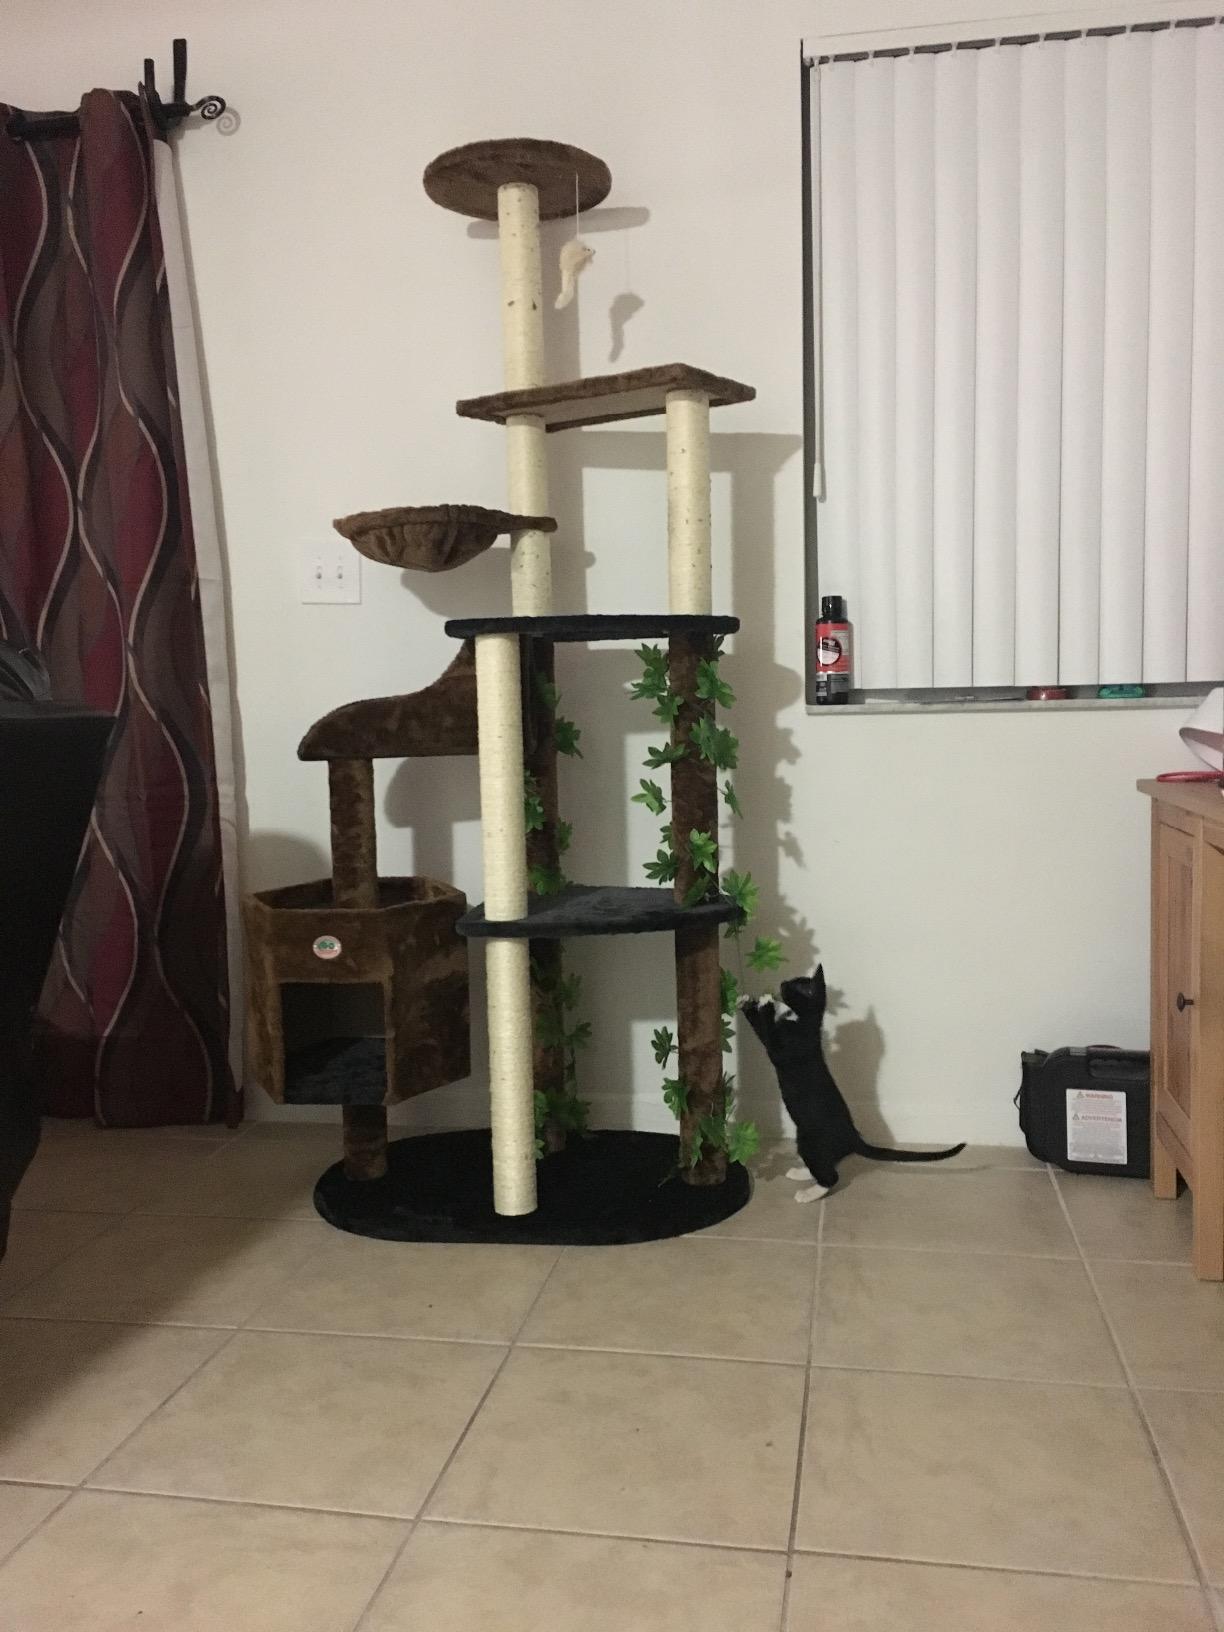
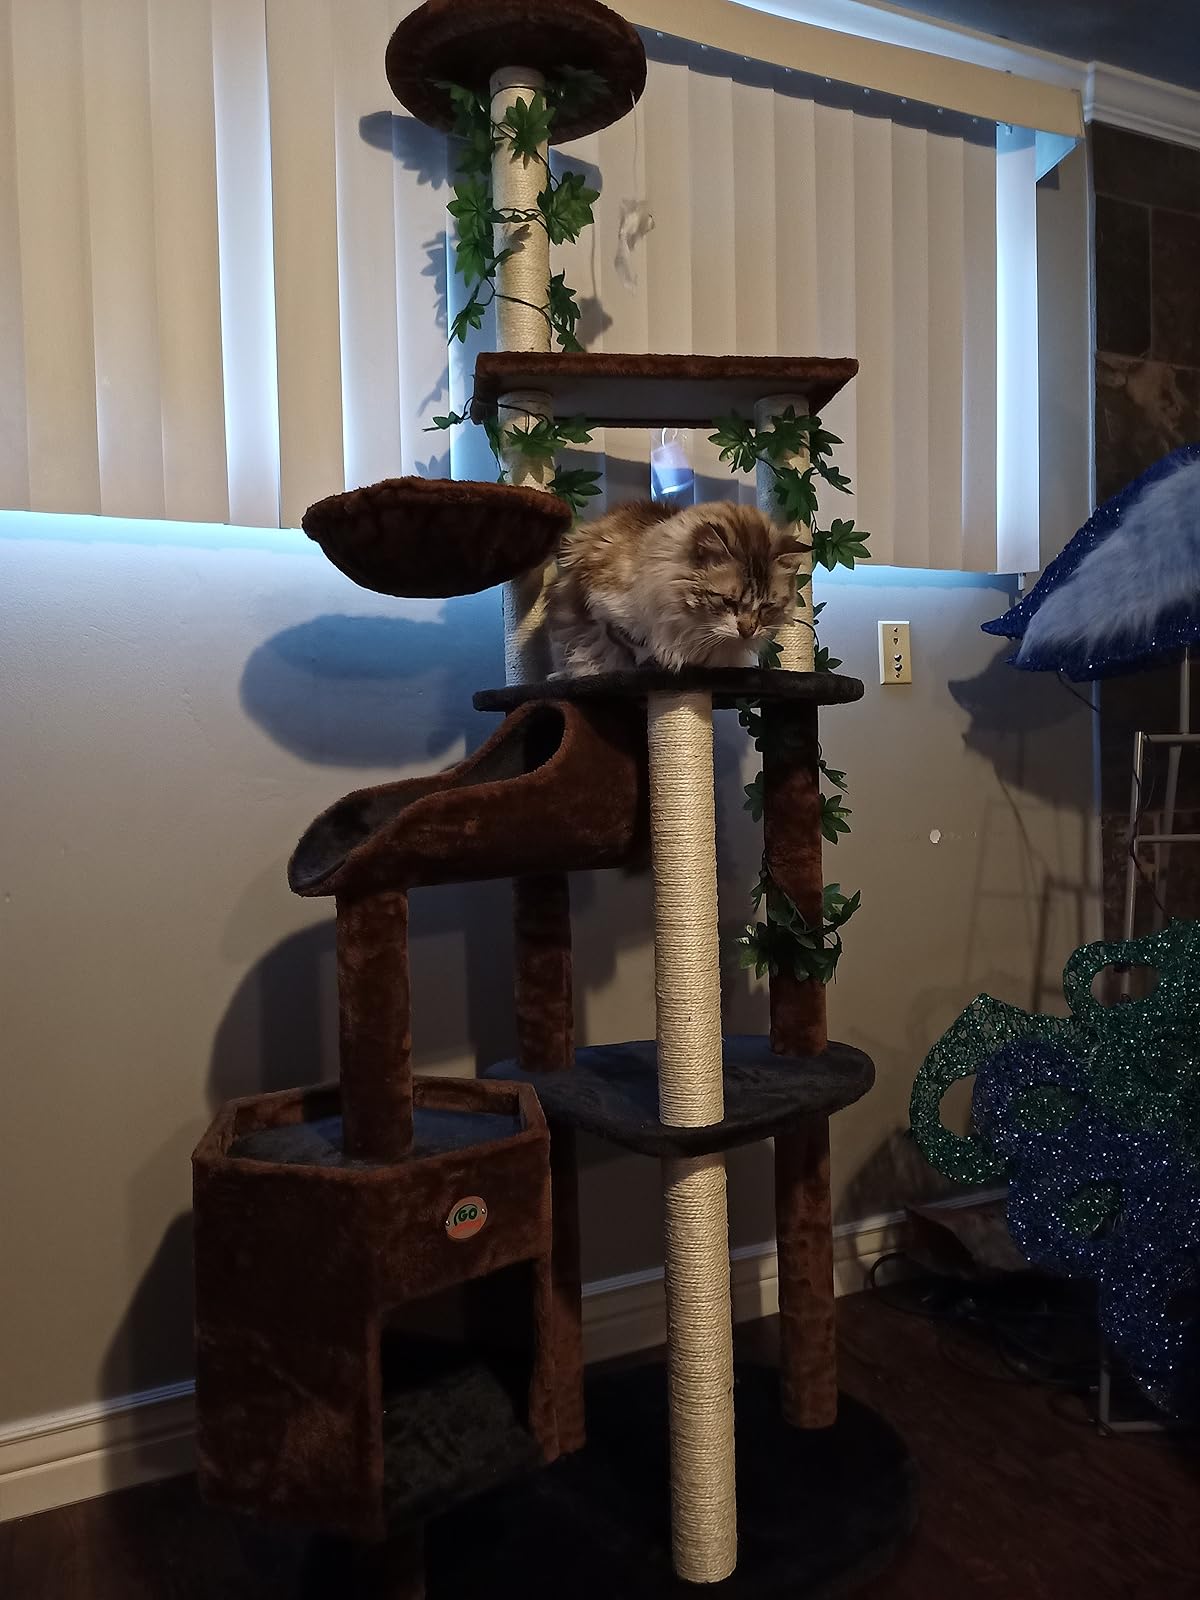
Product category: items_cat tree
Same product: yes